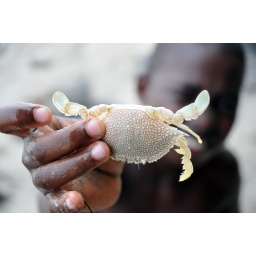
A boy shows off his catch from the shallows at the beach in Cayes-Jacmel.